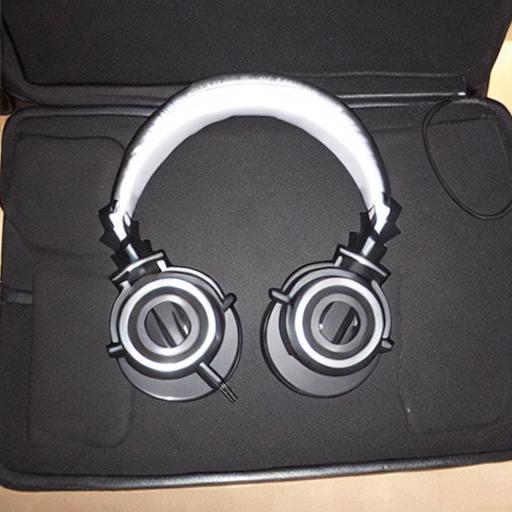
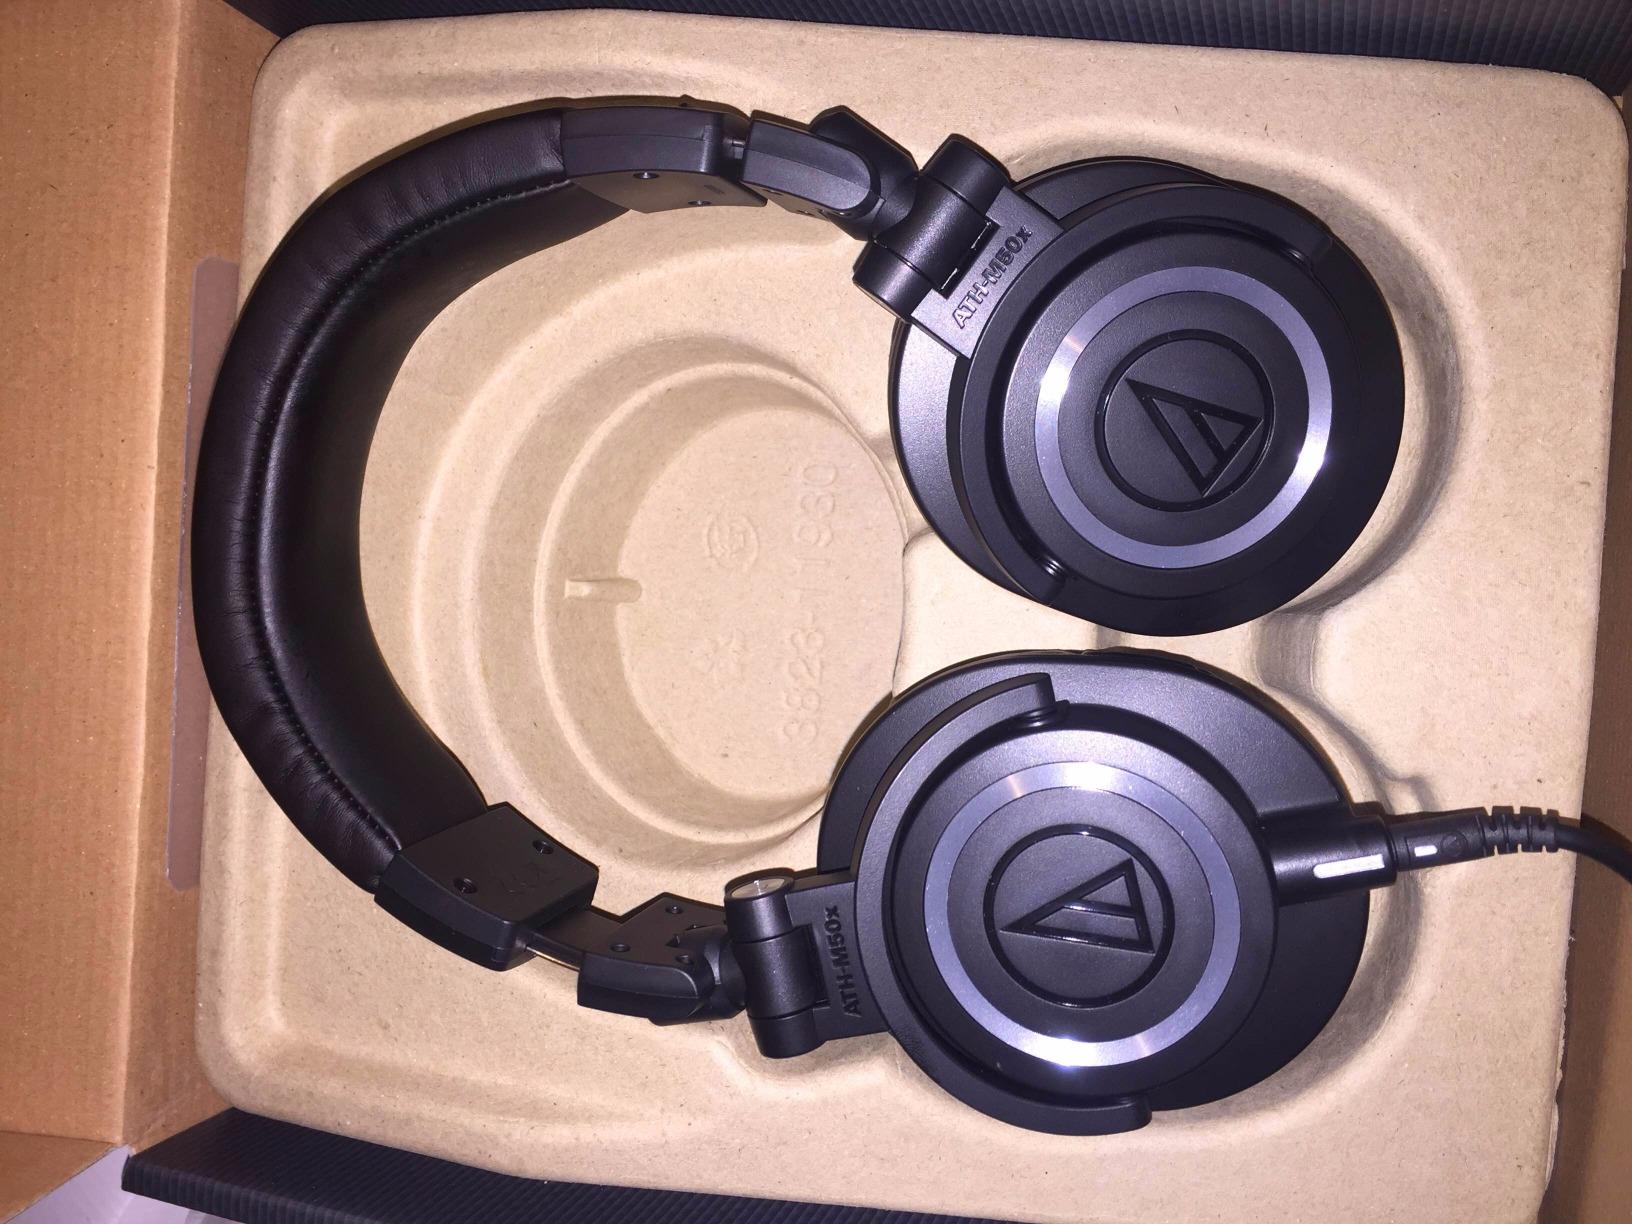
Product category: headphones
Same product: no